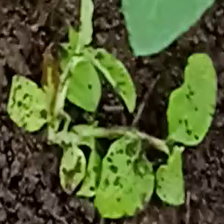
Weed species: Kena_(Commplina_benghalensio)